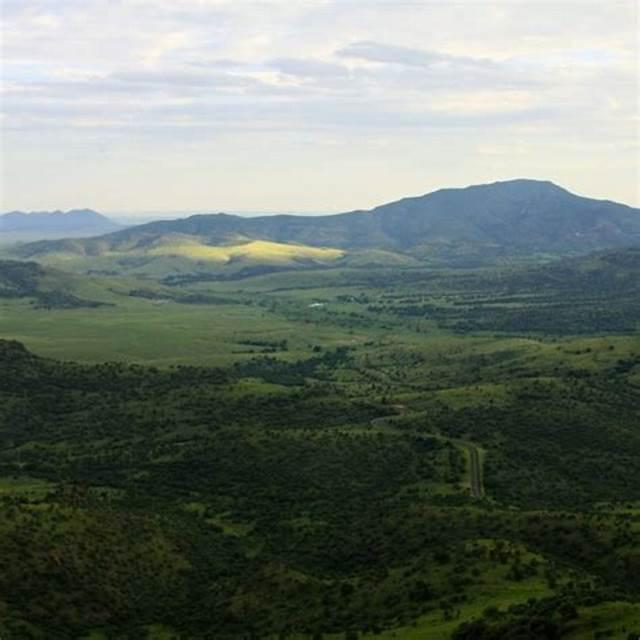
Mandhari nzuri ya kuvutia, yenye nyasi, miti na vichaka vingi. Lakini pia ina milima yenye maumbo tofautitofauti pamoja na mabonde. Ni nzuri sana kwa shughuli za utalii.